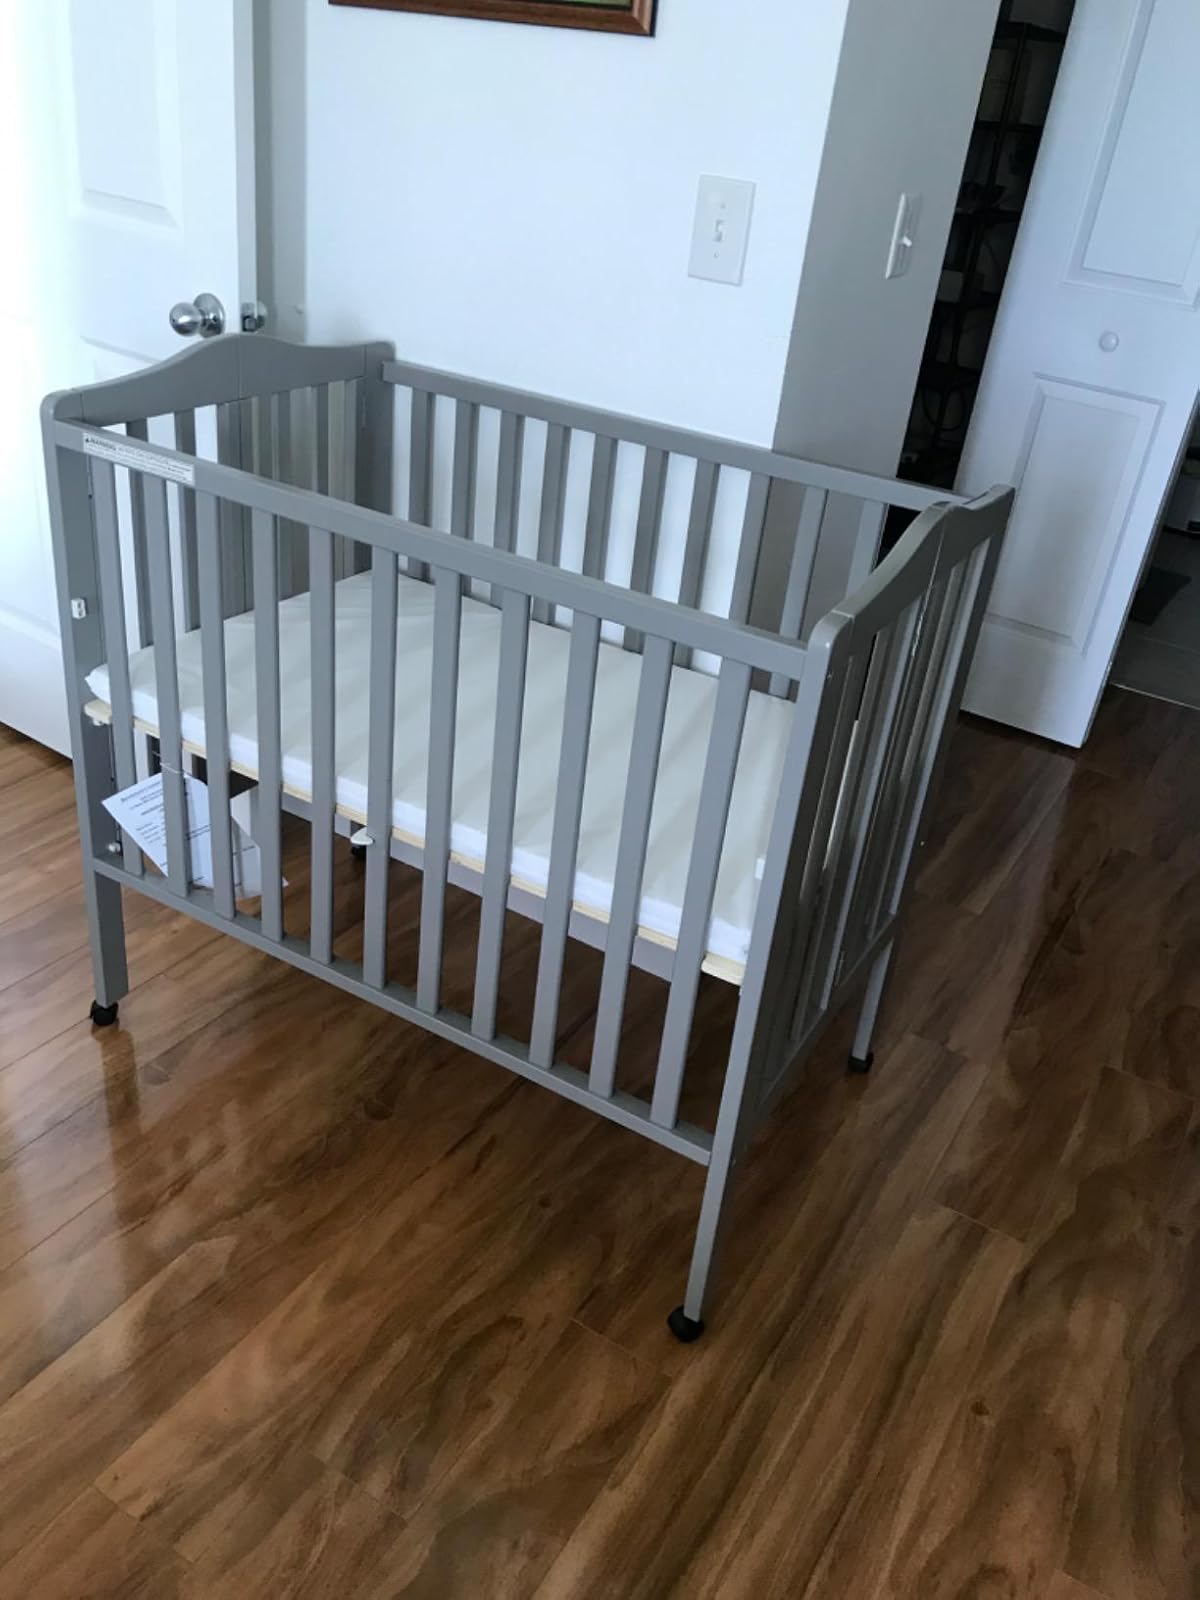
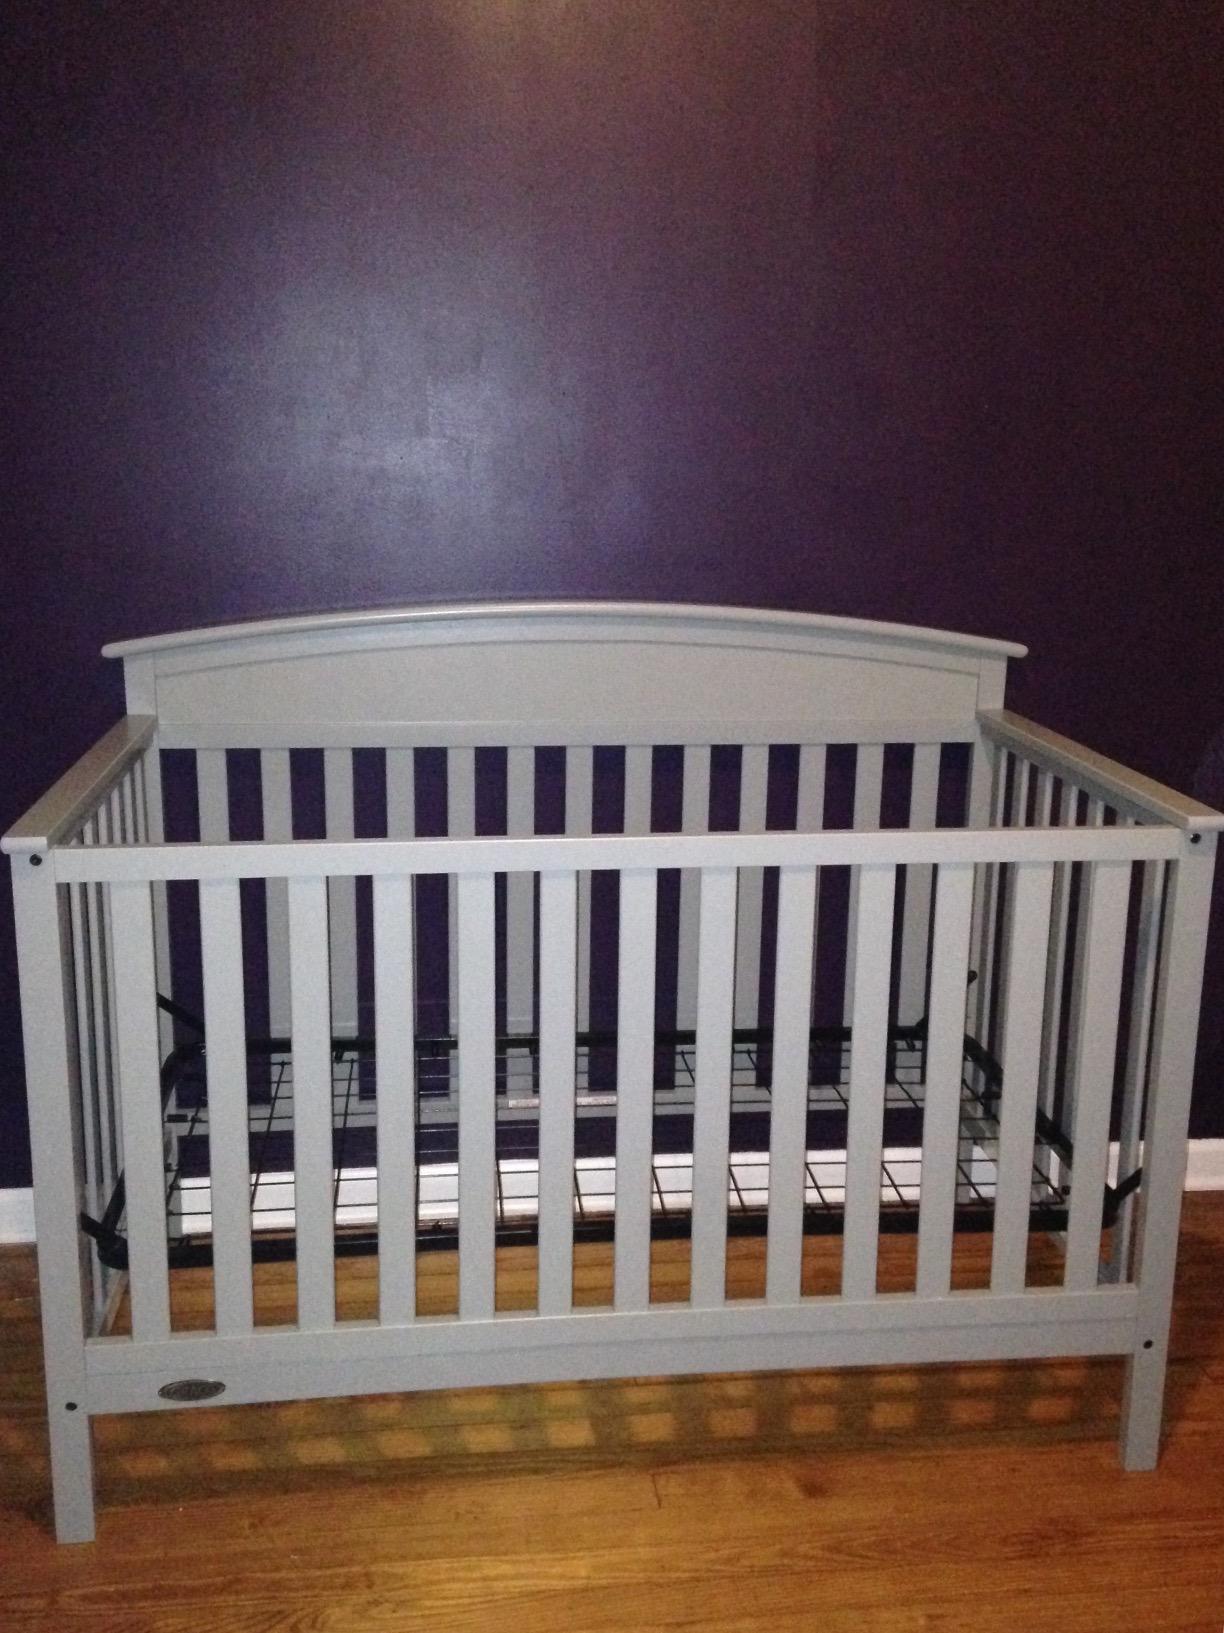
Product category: products_crib
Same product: no